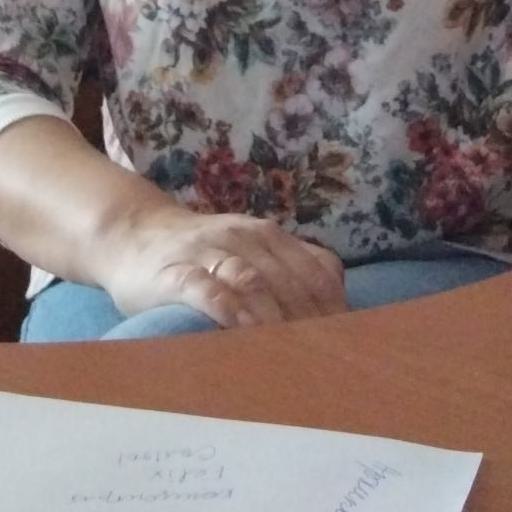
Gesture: no_gesture